Berta Gersten

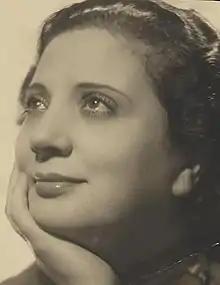

Berta Gersten (1894 – September 10, 1972; née Berta Gerstenman), was a Polish-born American actor, in Yiddish theater and later in Broadway productions. She took a major role in "The Benny Goodman Story" film in 1954.